Florida State University College of Social Work

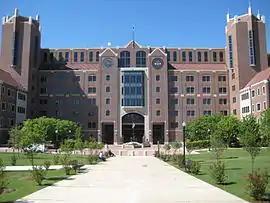
The entrance to University Center, where the College of Social Work is located.

The Florida Institute for Child Welfare (FICW) was established in 2014 by the Florida Legislature under Section 1004.615. Florida Statutes.